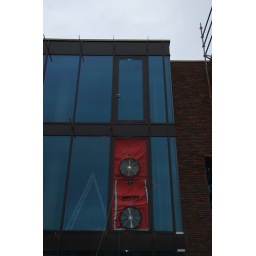
Foto's van een geslaagde Blowerdoortest uitgevoerd in een kantoorgebouw opgetrokken door Strabach.